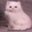
Label: cat